Antibiotic

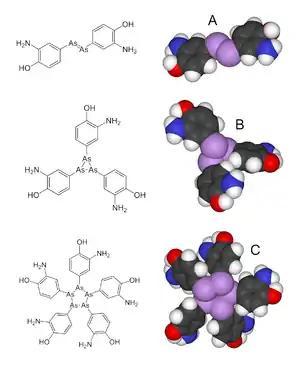
Arsphenamine, also known as salvarsan, discovered in 1907 by Paul Ehrlich

Synthetic antibiotic chemotherapy as a science and development of antibacterials began in Germany with Paul Ehrlich in the late 1880s. Ehrlich noted certain dyes would colour human, animal, or bacterial cells, whereas others did not. He then proposed the idea that it might be possible to create chemicals that would act as a selective drug that would bind to and kill bacteria without harming the human host. After screening hundreds of dyes against various organisms, in 1907, he discovered a medicinally useful drug, the first synthetic antibacterial organoarsenic compound salvarsan, now called arsphenamine.